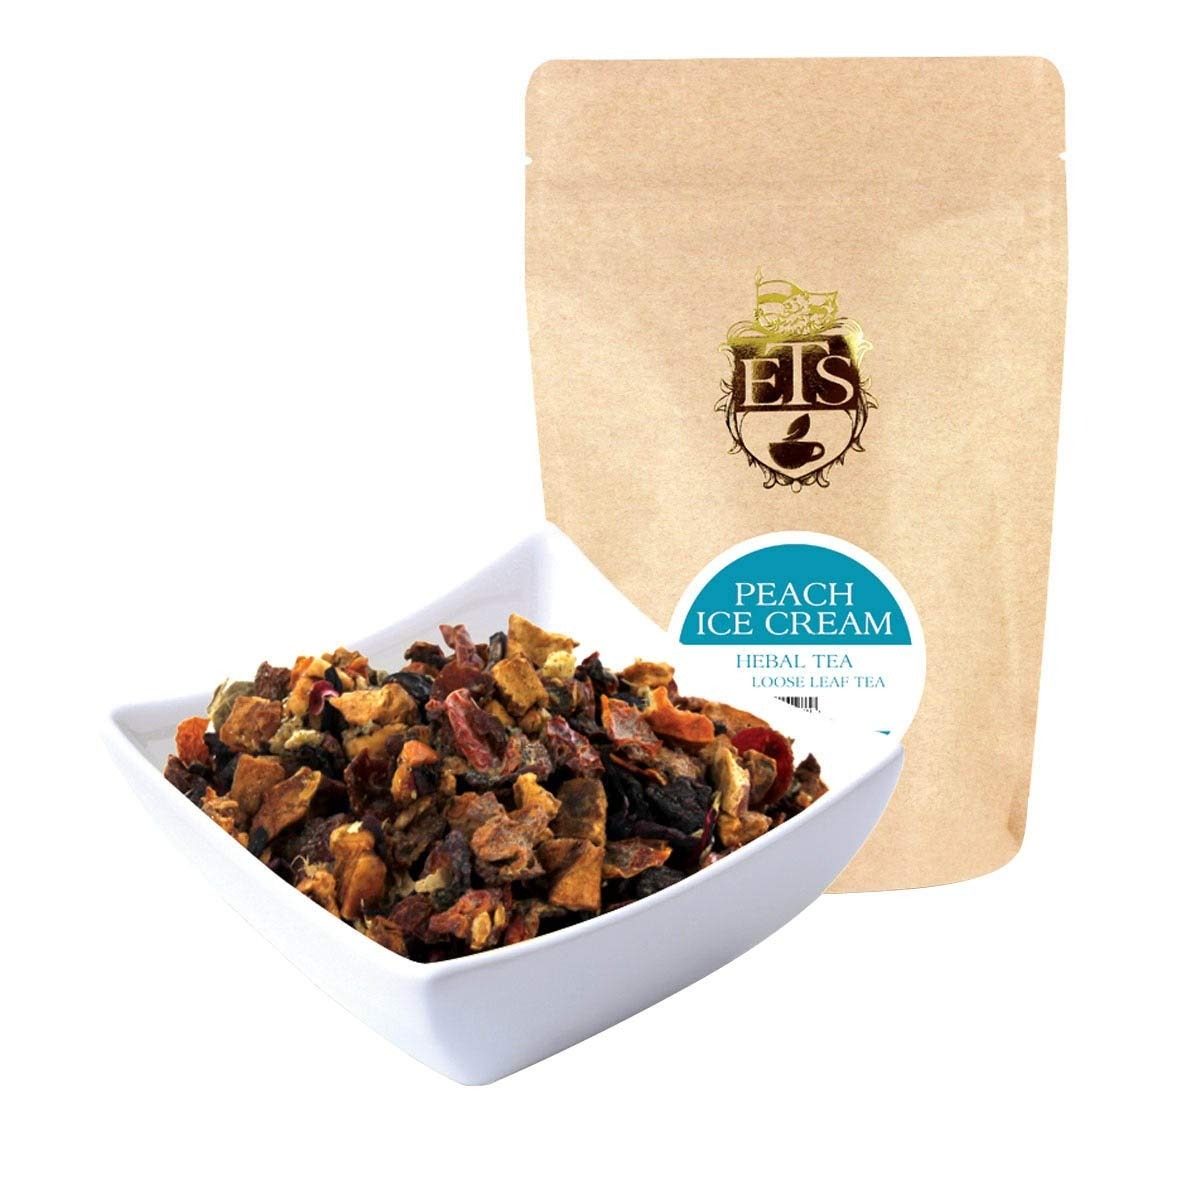
Item Name: Peach Ice Cream Herbal Loose Leaf Tea (1 ounce)
Bullet Point 1: Sweet peach notes are in abundance with a fresh hibiscus finish
Bullet Point 2: Gluten-free
Bullet Point 3: Available in 1 ounce, 4 ounce and 16 ounce
Product Description: The Peach Ice Cream Herbal Tea blend from English Tea Store is an exceptional herb and fruit blend to capture the sweet and deliciousness of peaches. A sumptuous mix of dried peaches, apples and assorted flowers, this blend, when served iced, will taste like chilled peachy cream. Delicious when prepared hot as well, enjoy Peach Ice Cream Herbal tea alongside real peach ice cream. Available in 3 sizes Caffeine content: None - Caffeine Free Herb and Fruit. Antioxidant Content: Low - polyphenols by dry weight. The longer you steep your tea the more polyphenols will be extracted. (Test results based on 5 minutes steeping time. Polyphenol percentages may fluctuate with lot, grade of tea, testing method, temperature of water and freshness of tea). More antioxidants are extracted from tea (L. Camellia Sinesis) the longer it is brewed. And the more tea is used, the greater the antioxidant benefit.
Value: 1.0
Unit: ounce

Price: 10.21